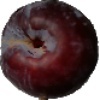
Label: Plum 1